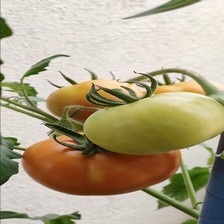
Label: tomato